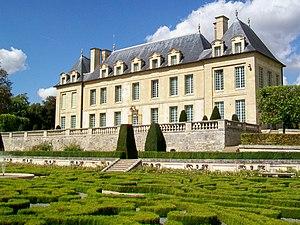
Le château de Leyrit des XVIIe et XVIIIe siècle, plus connu comme le château d'Auvers-sur-Oise, façade sud.
Auvers-sur-Oise est une commune française située dans le département du Val-d'Oise en région Île-de-France. Ses habitants sont appelés les Auversois.
Cette liste recense les monuments historiques du département du Val-d'Oise, en France.